Wat Woranat Banphot

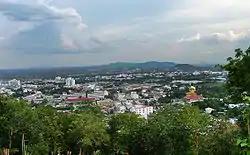

Khao Kob is regarded as a viewpoint of Nakhon Sawan City, from this point, tourists can clearly see the whole city of Nakhon Sawan, including Bueng Boraphet, a largest freshwater lake in Thailand or several mountains in adjacent district Phayuha Khiri.